Charles Thomson (journalist)

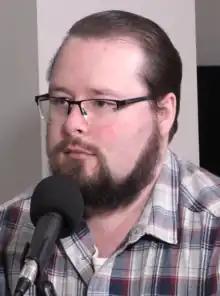
Thomson in 2020

Charles Thomson is a British investigative journalist. He has written for media outlets including "The Sun", "The Mirror", "The Guardian", "Mojo", "Wax Poetics" and the "Huffington Post". From 2011 to 2019, he worked at "Yellow Advertiser". He is best known for his investigation into the cover up of a historic pedophile ring, for which he won multiple journalism awards.